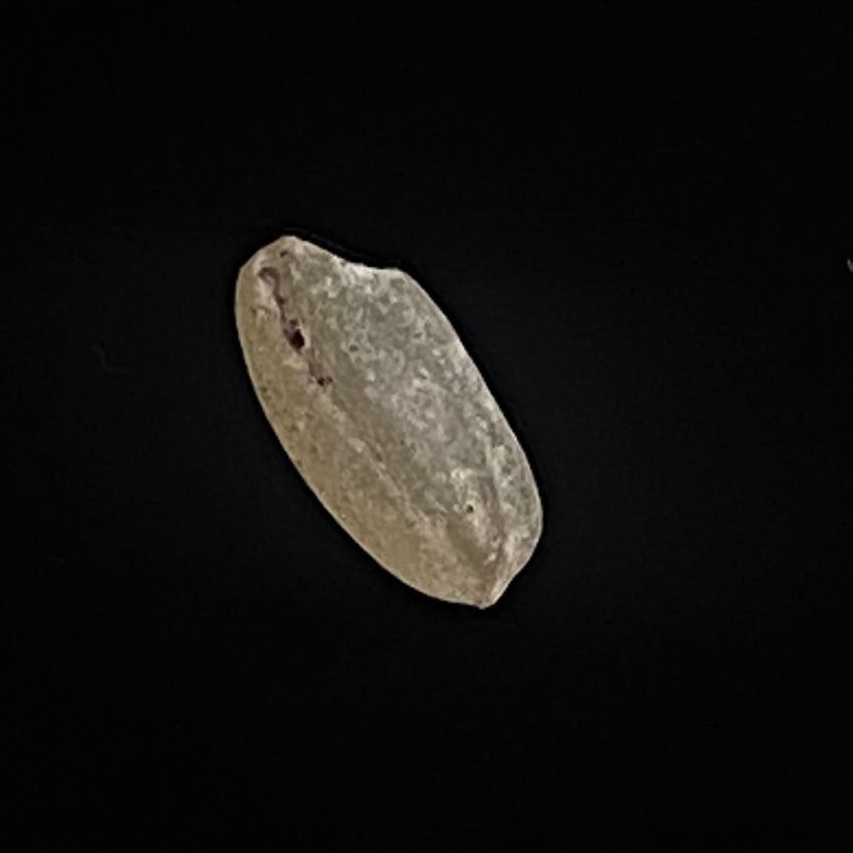
Rice variety: Amon